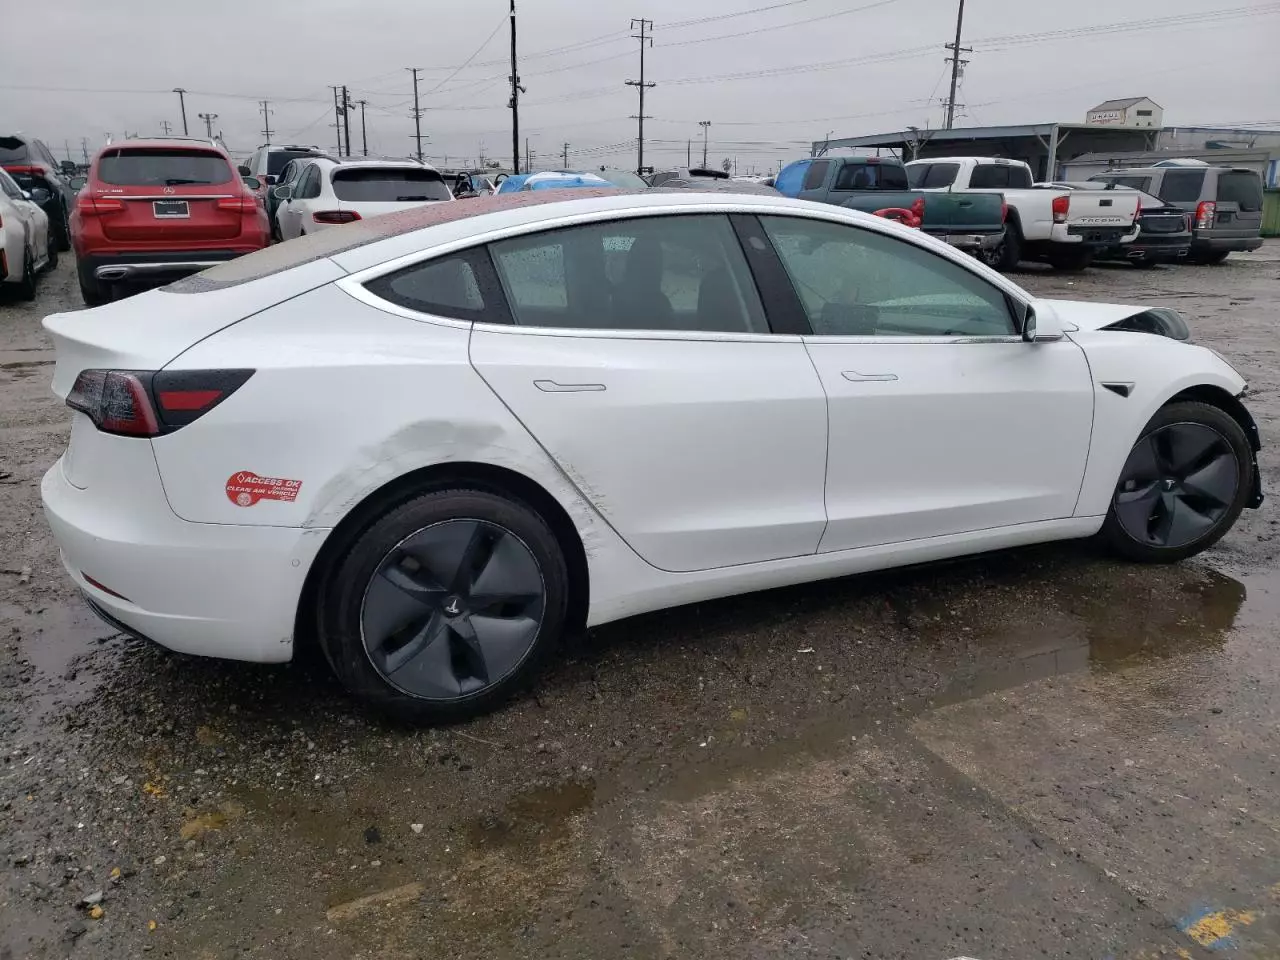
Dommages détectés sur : capot, porte arrière droite, aile arrière droite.
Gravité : mineur